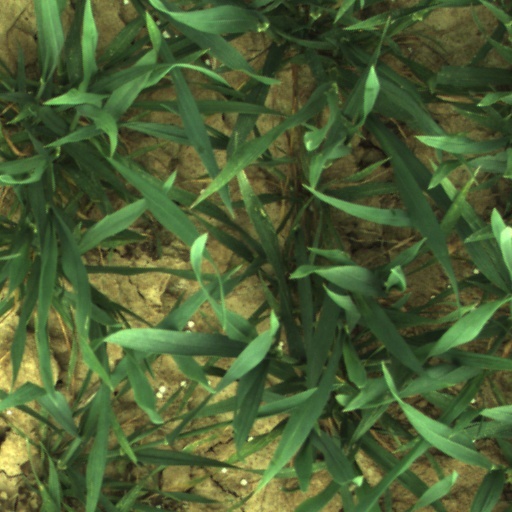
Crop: wheat